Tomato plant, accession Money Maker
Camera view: vertical (180 deg); turntable rotation: 180 degrees
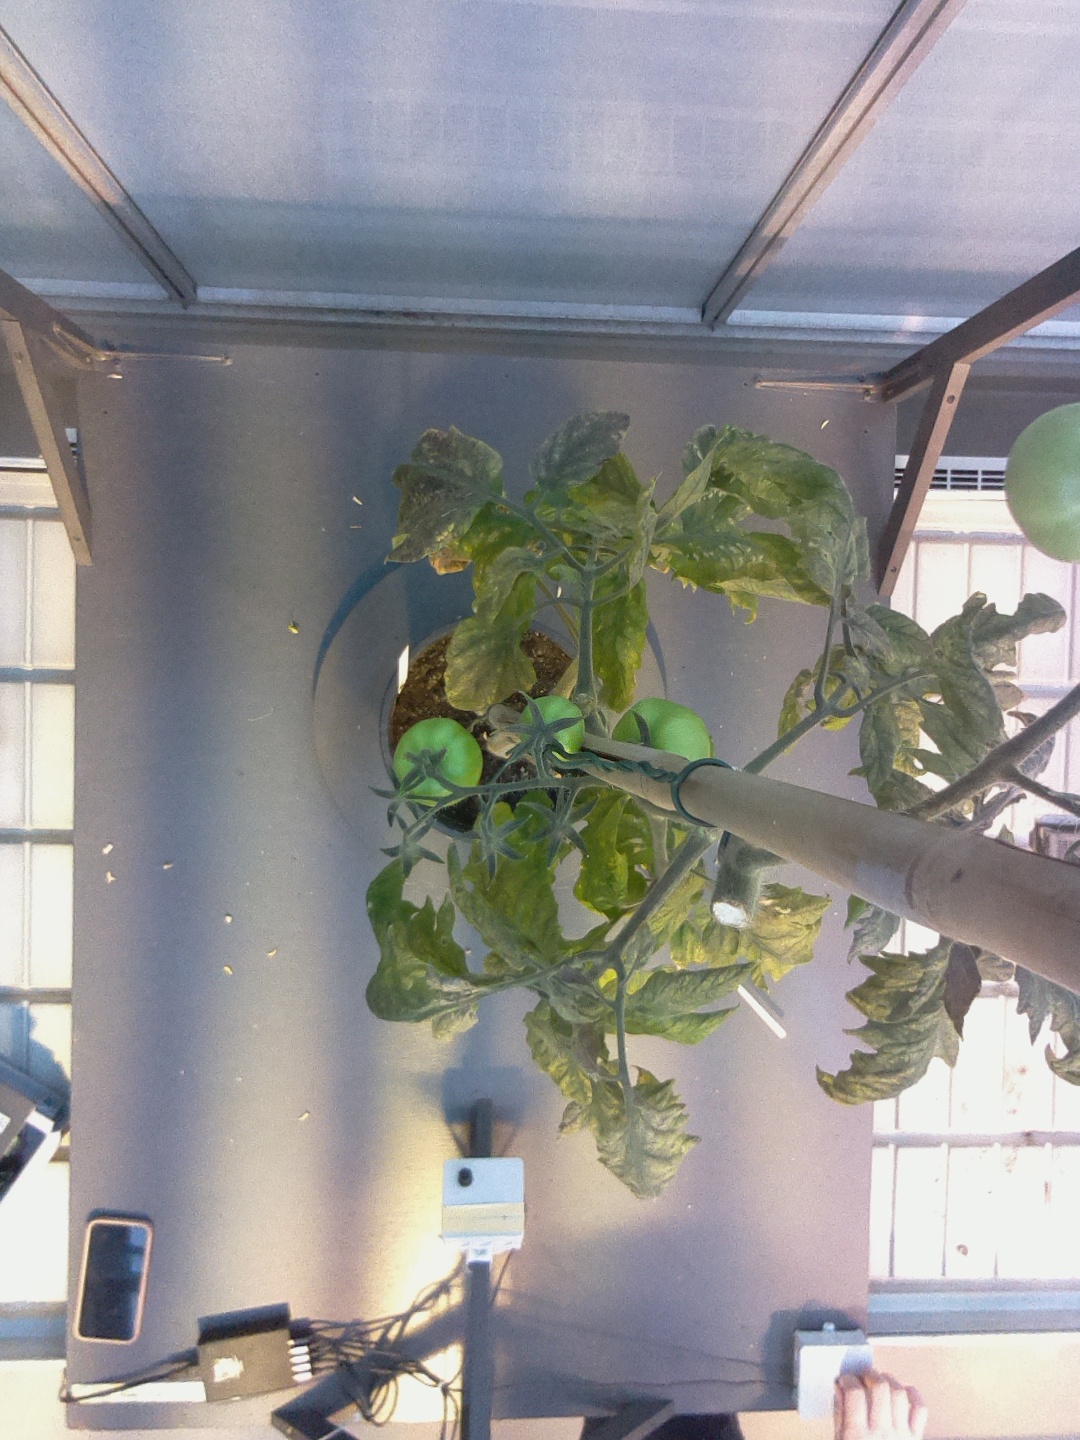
BBCH growth stage 78: 80% -90% of final fruit size